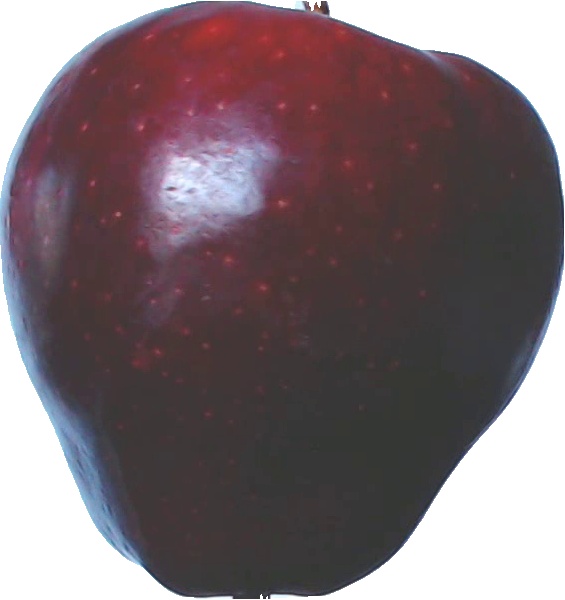
Label: apple_red_delicios_1